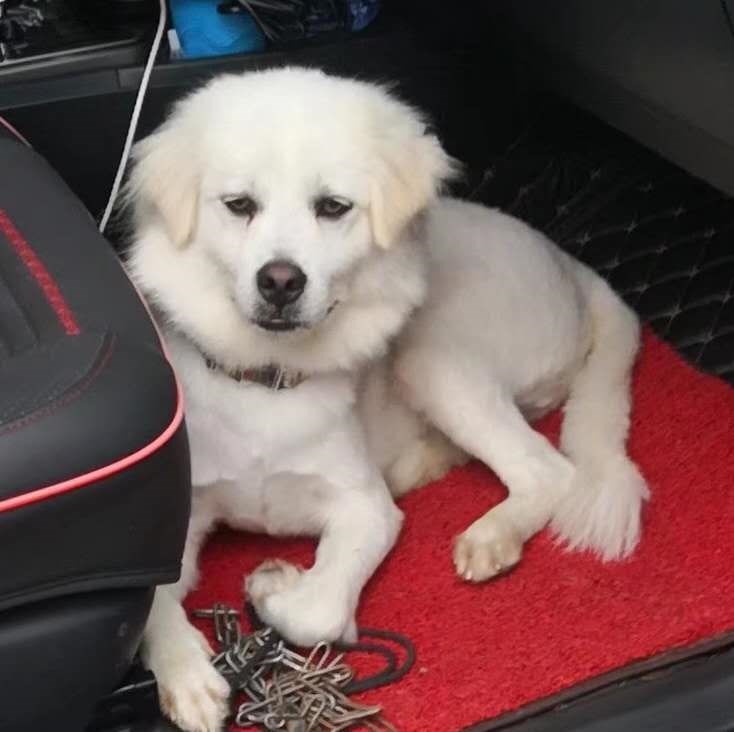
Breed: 253-n000107-Japanese_Spitzes